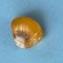
Maize quality: Bad